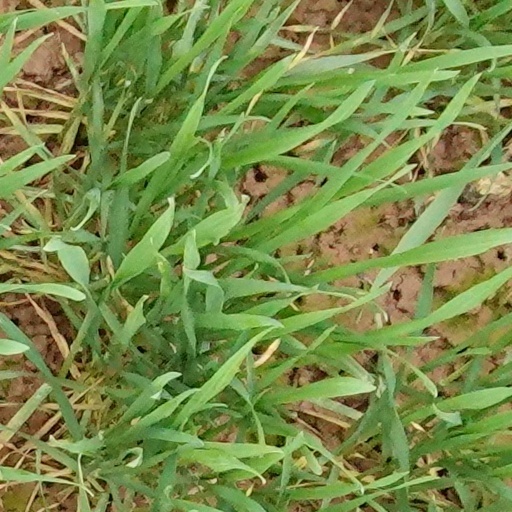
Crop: wheat